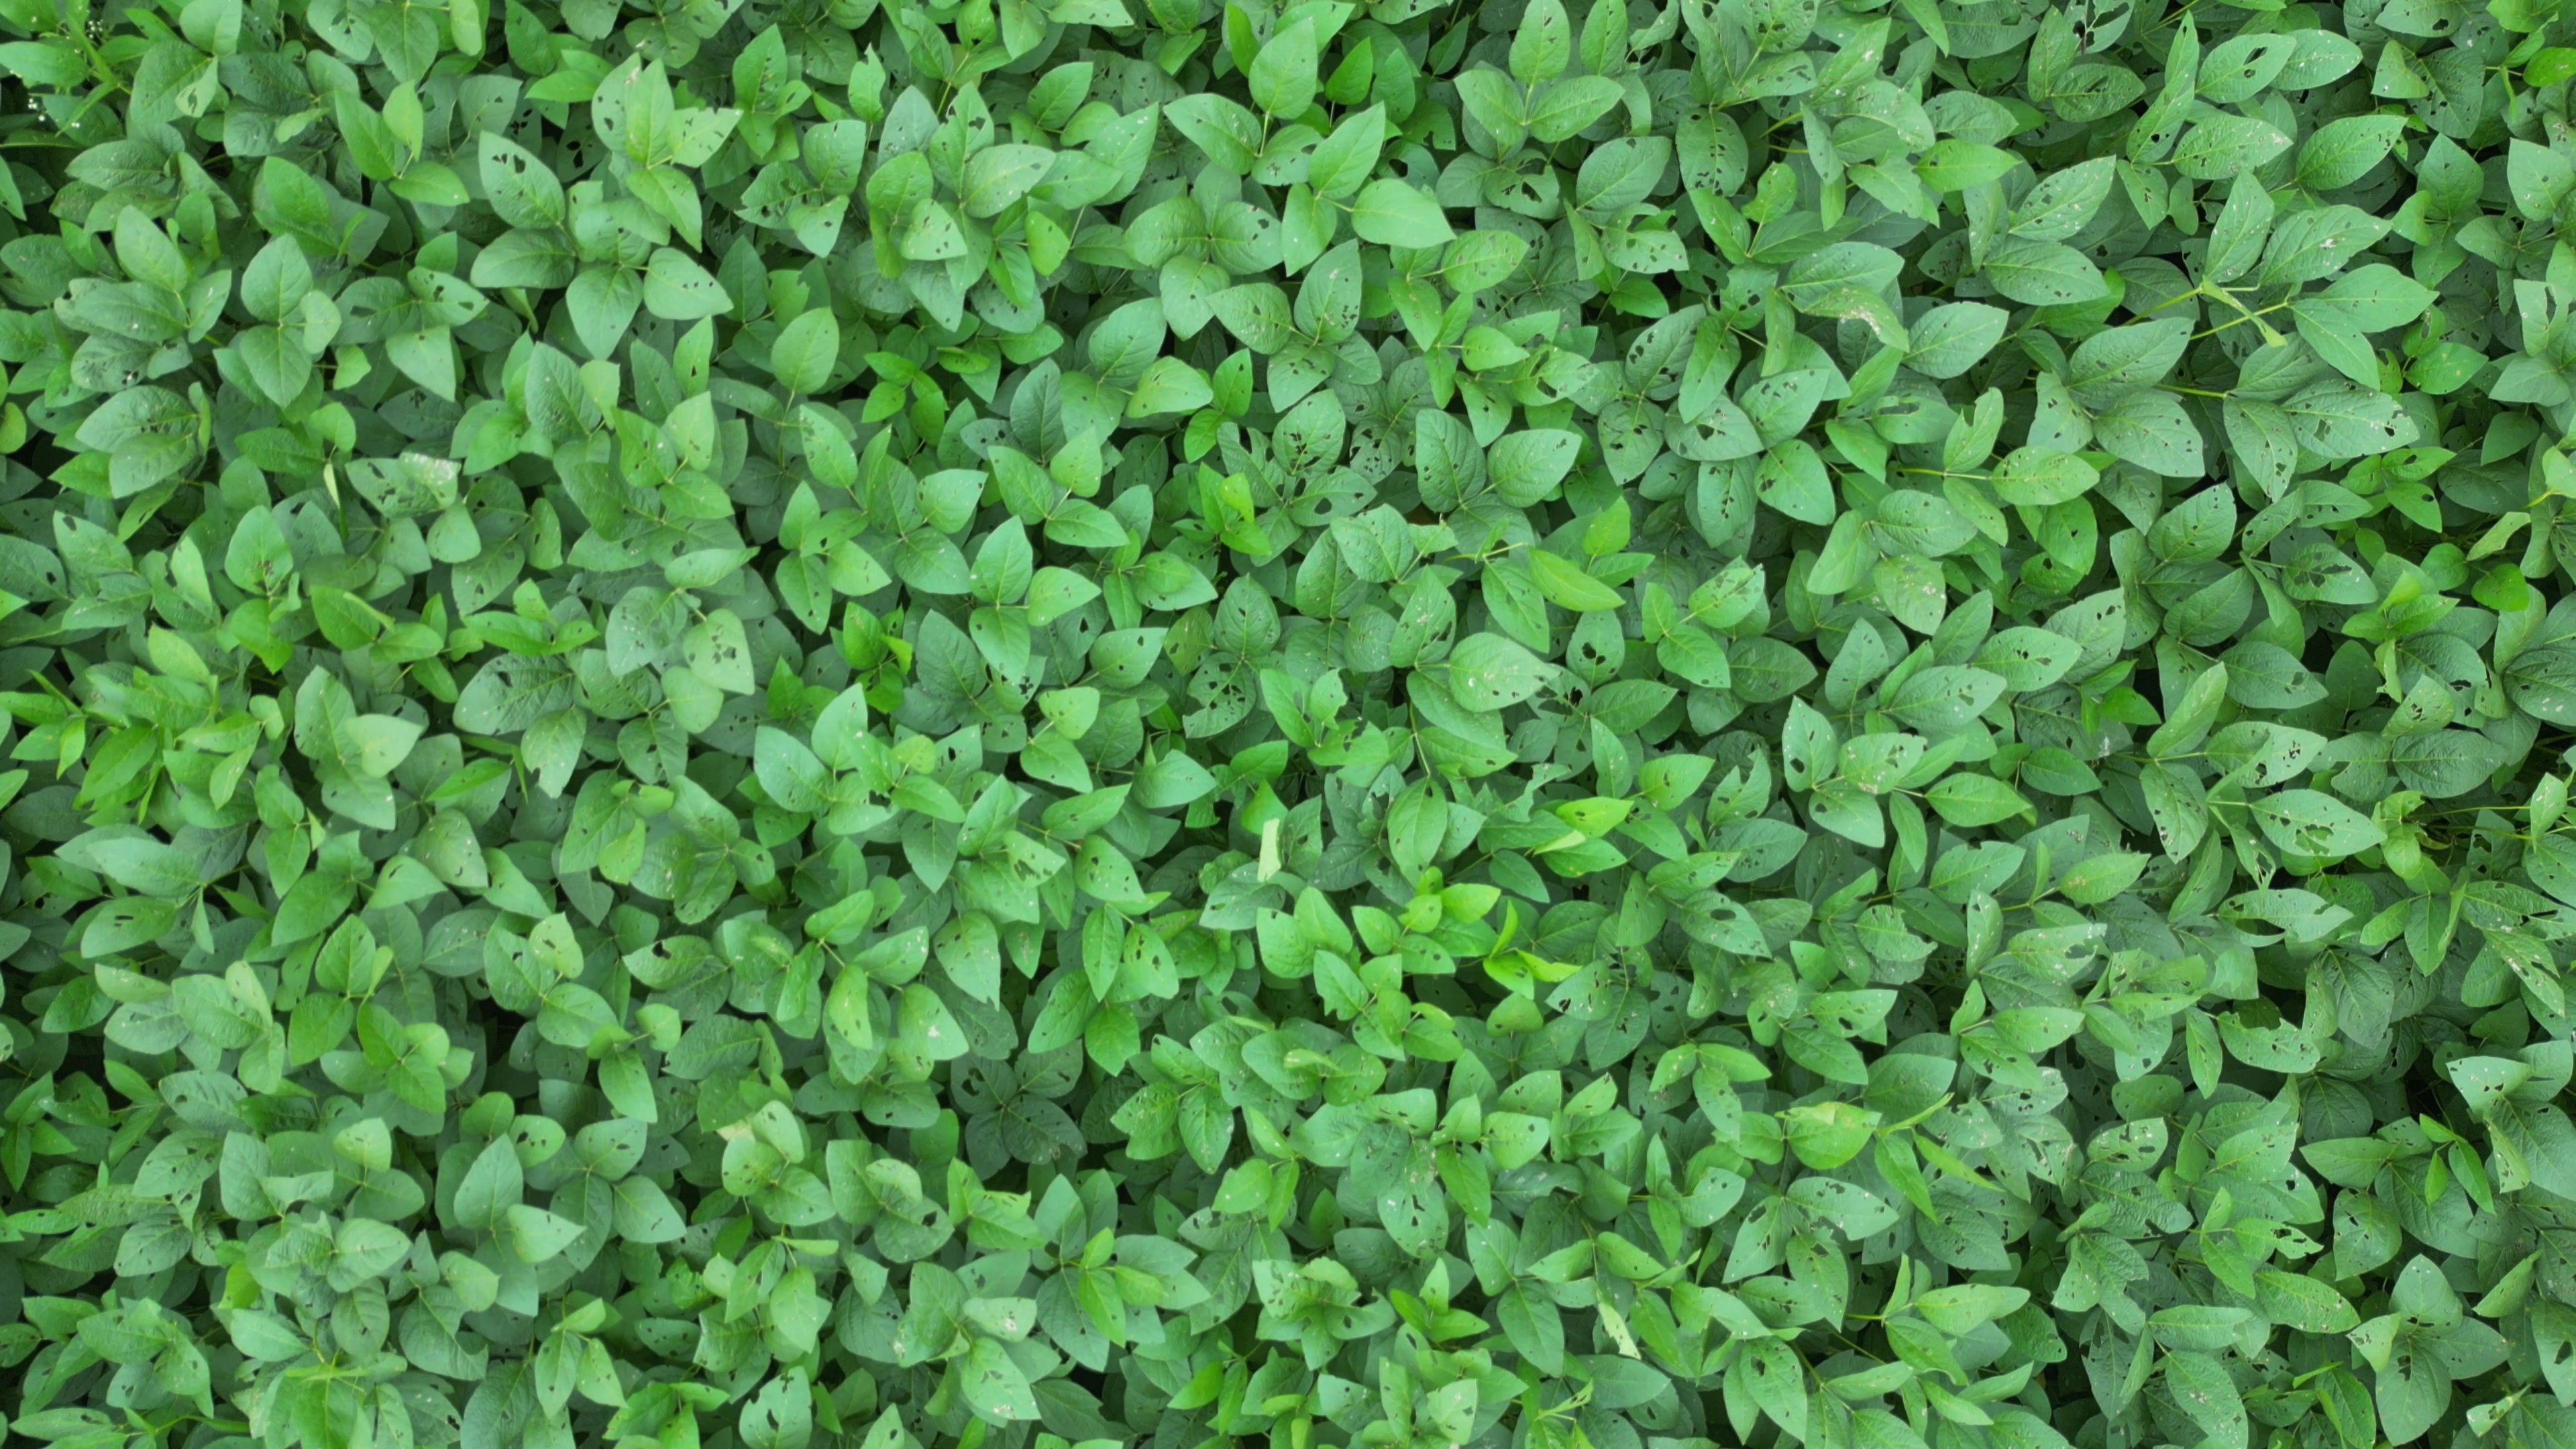
Label: Semilooper_Pest